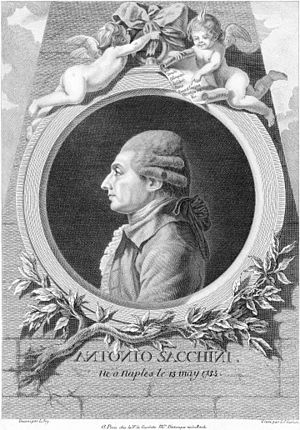
Antonio Sacchini
Antonio Sacchini.
Antonio Maria Gasparo Gioacchino Sacchini var en italiensk komponist.